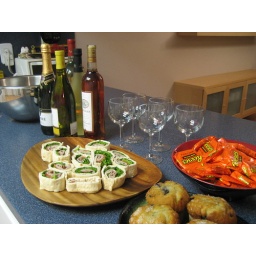
Johnbuck made a drink in the silver bowl containing much of this wine and champagne, peach (!) sorbet, and ice.